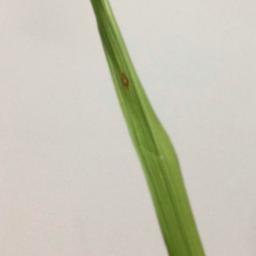
Label: Rice___Leaf_Blast